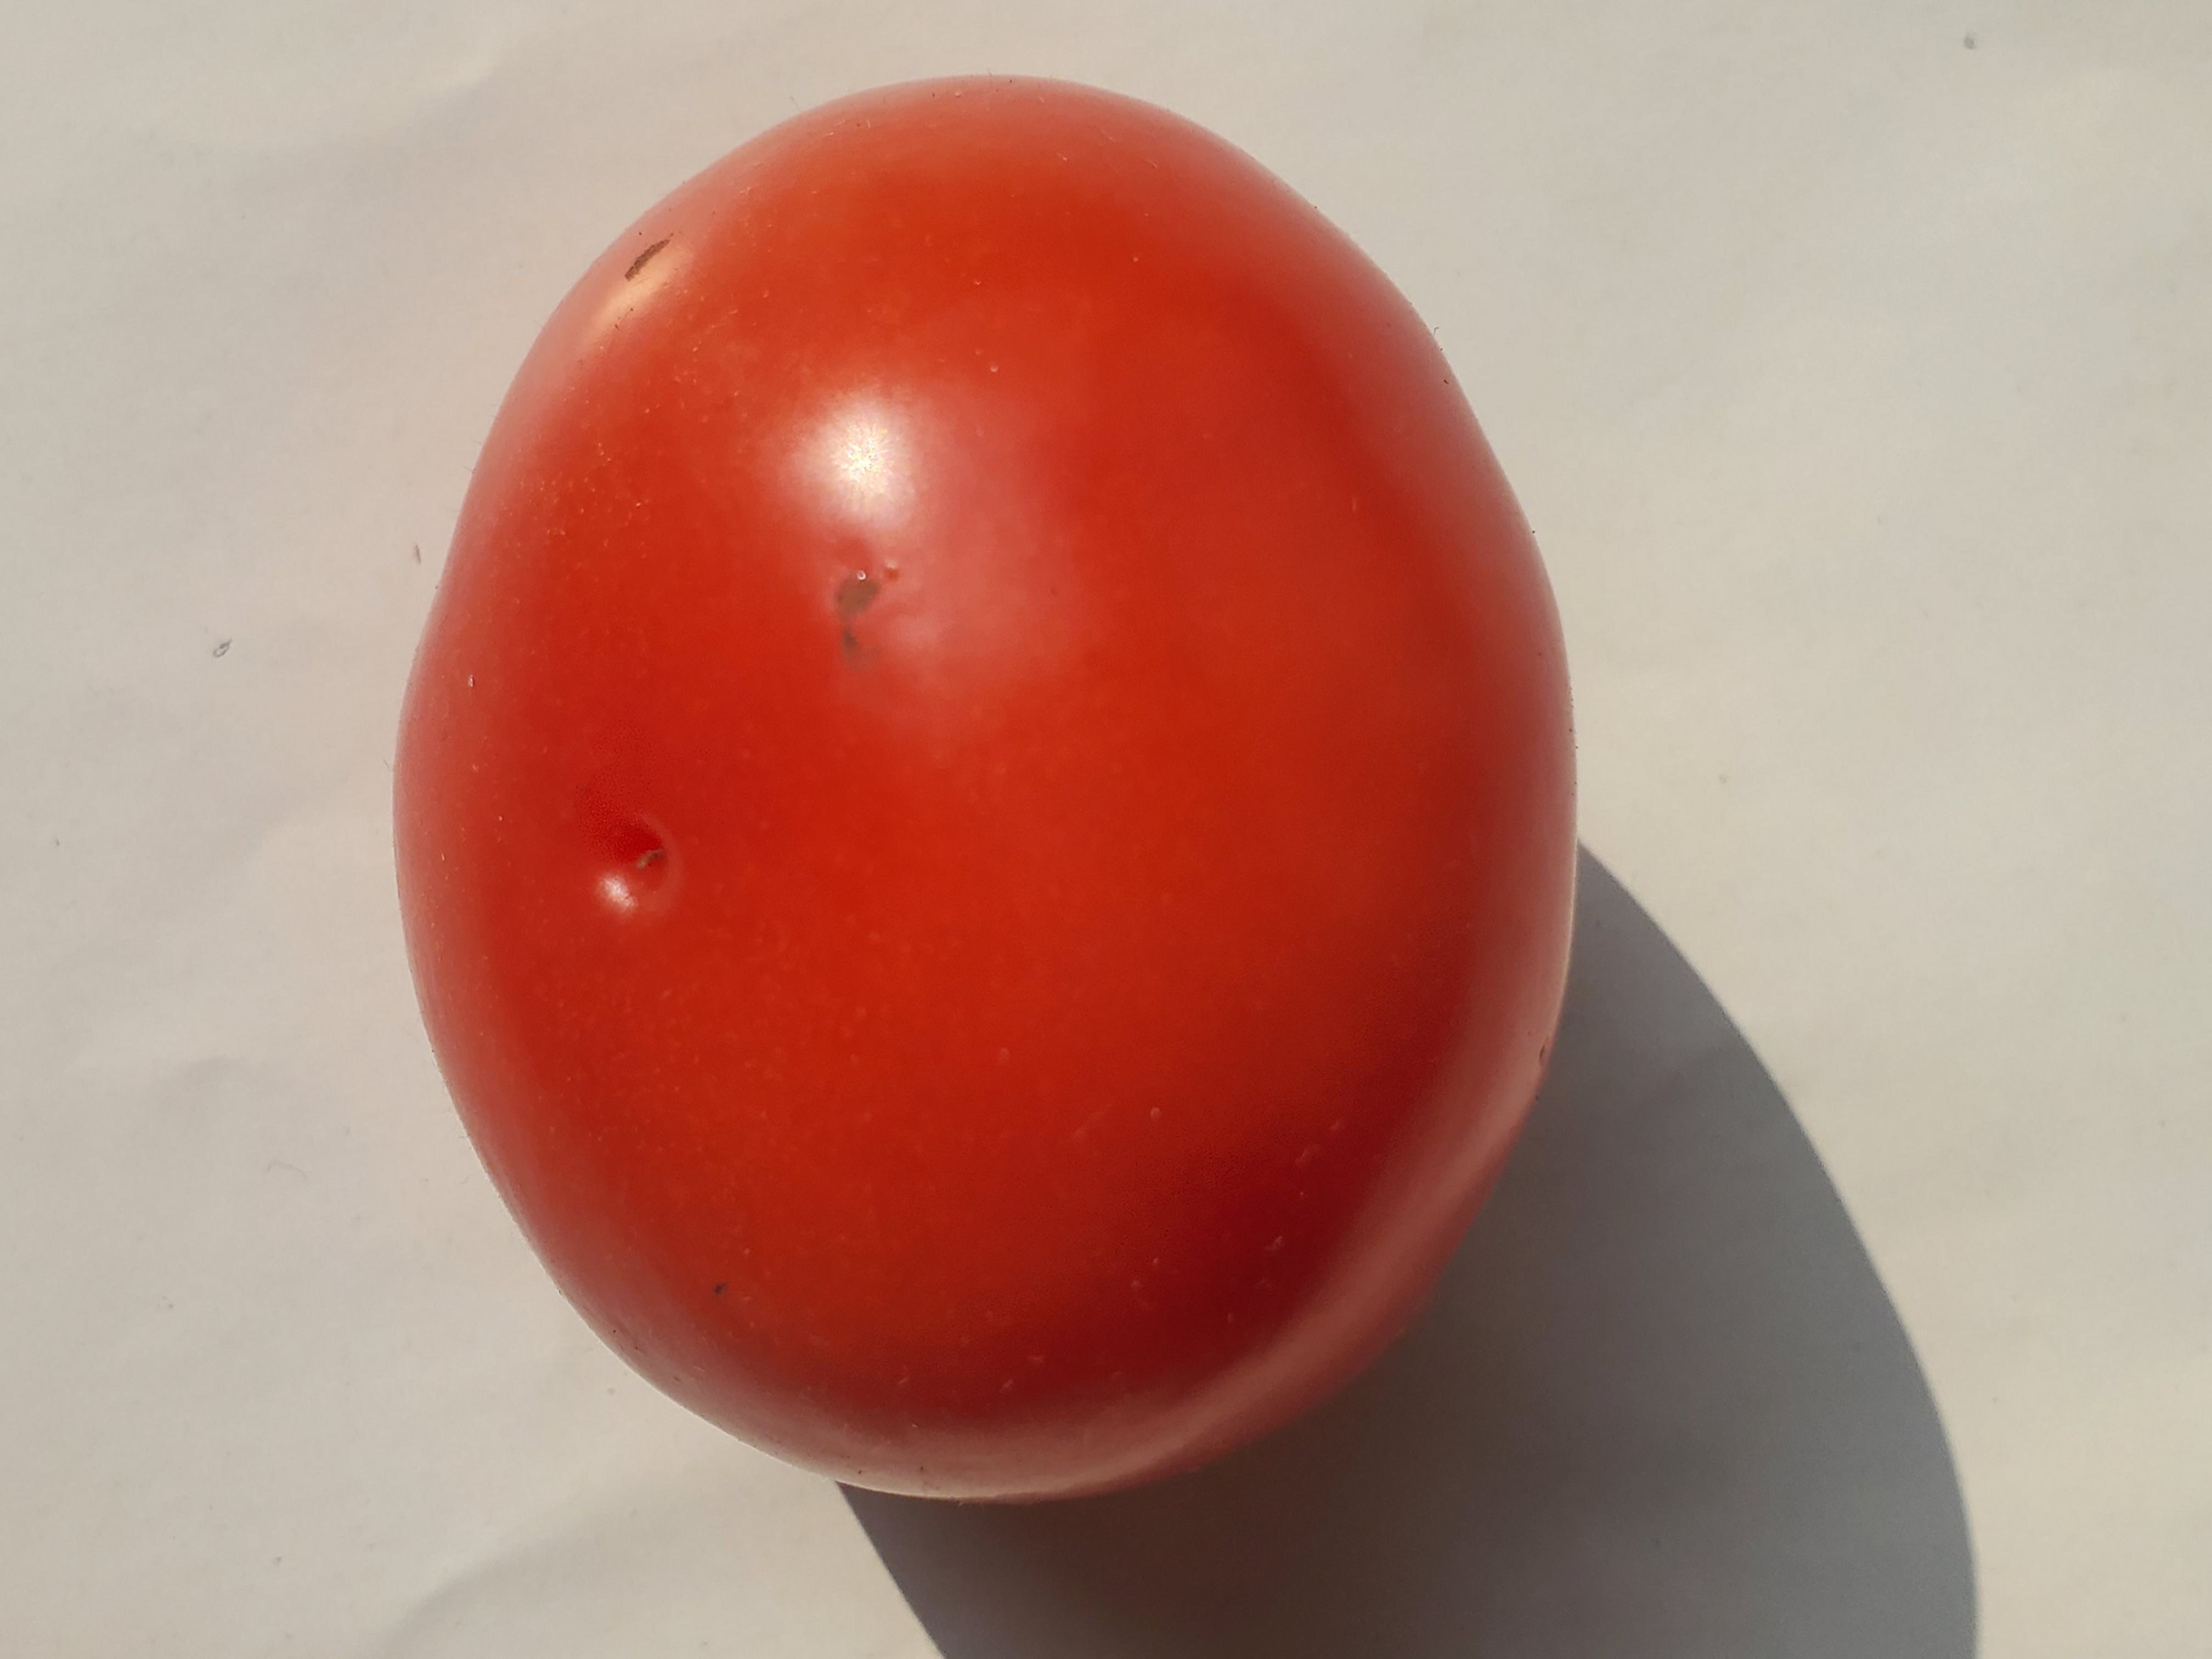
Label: Fresh